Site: brandenburg
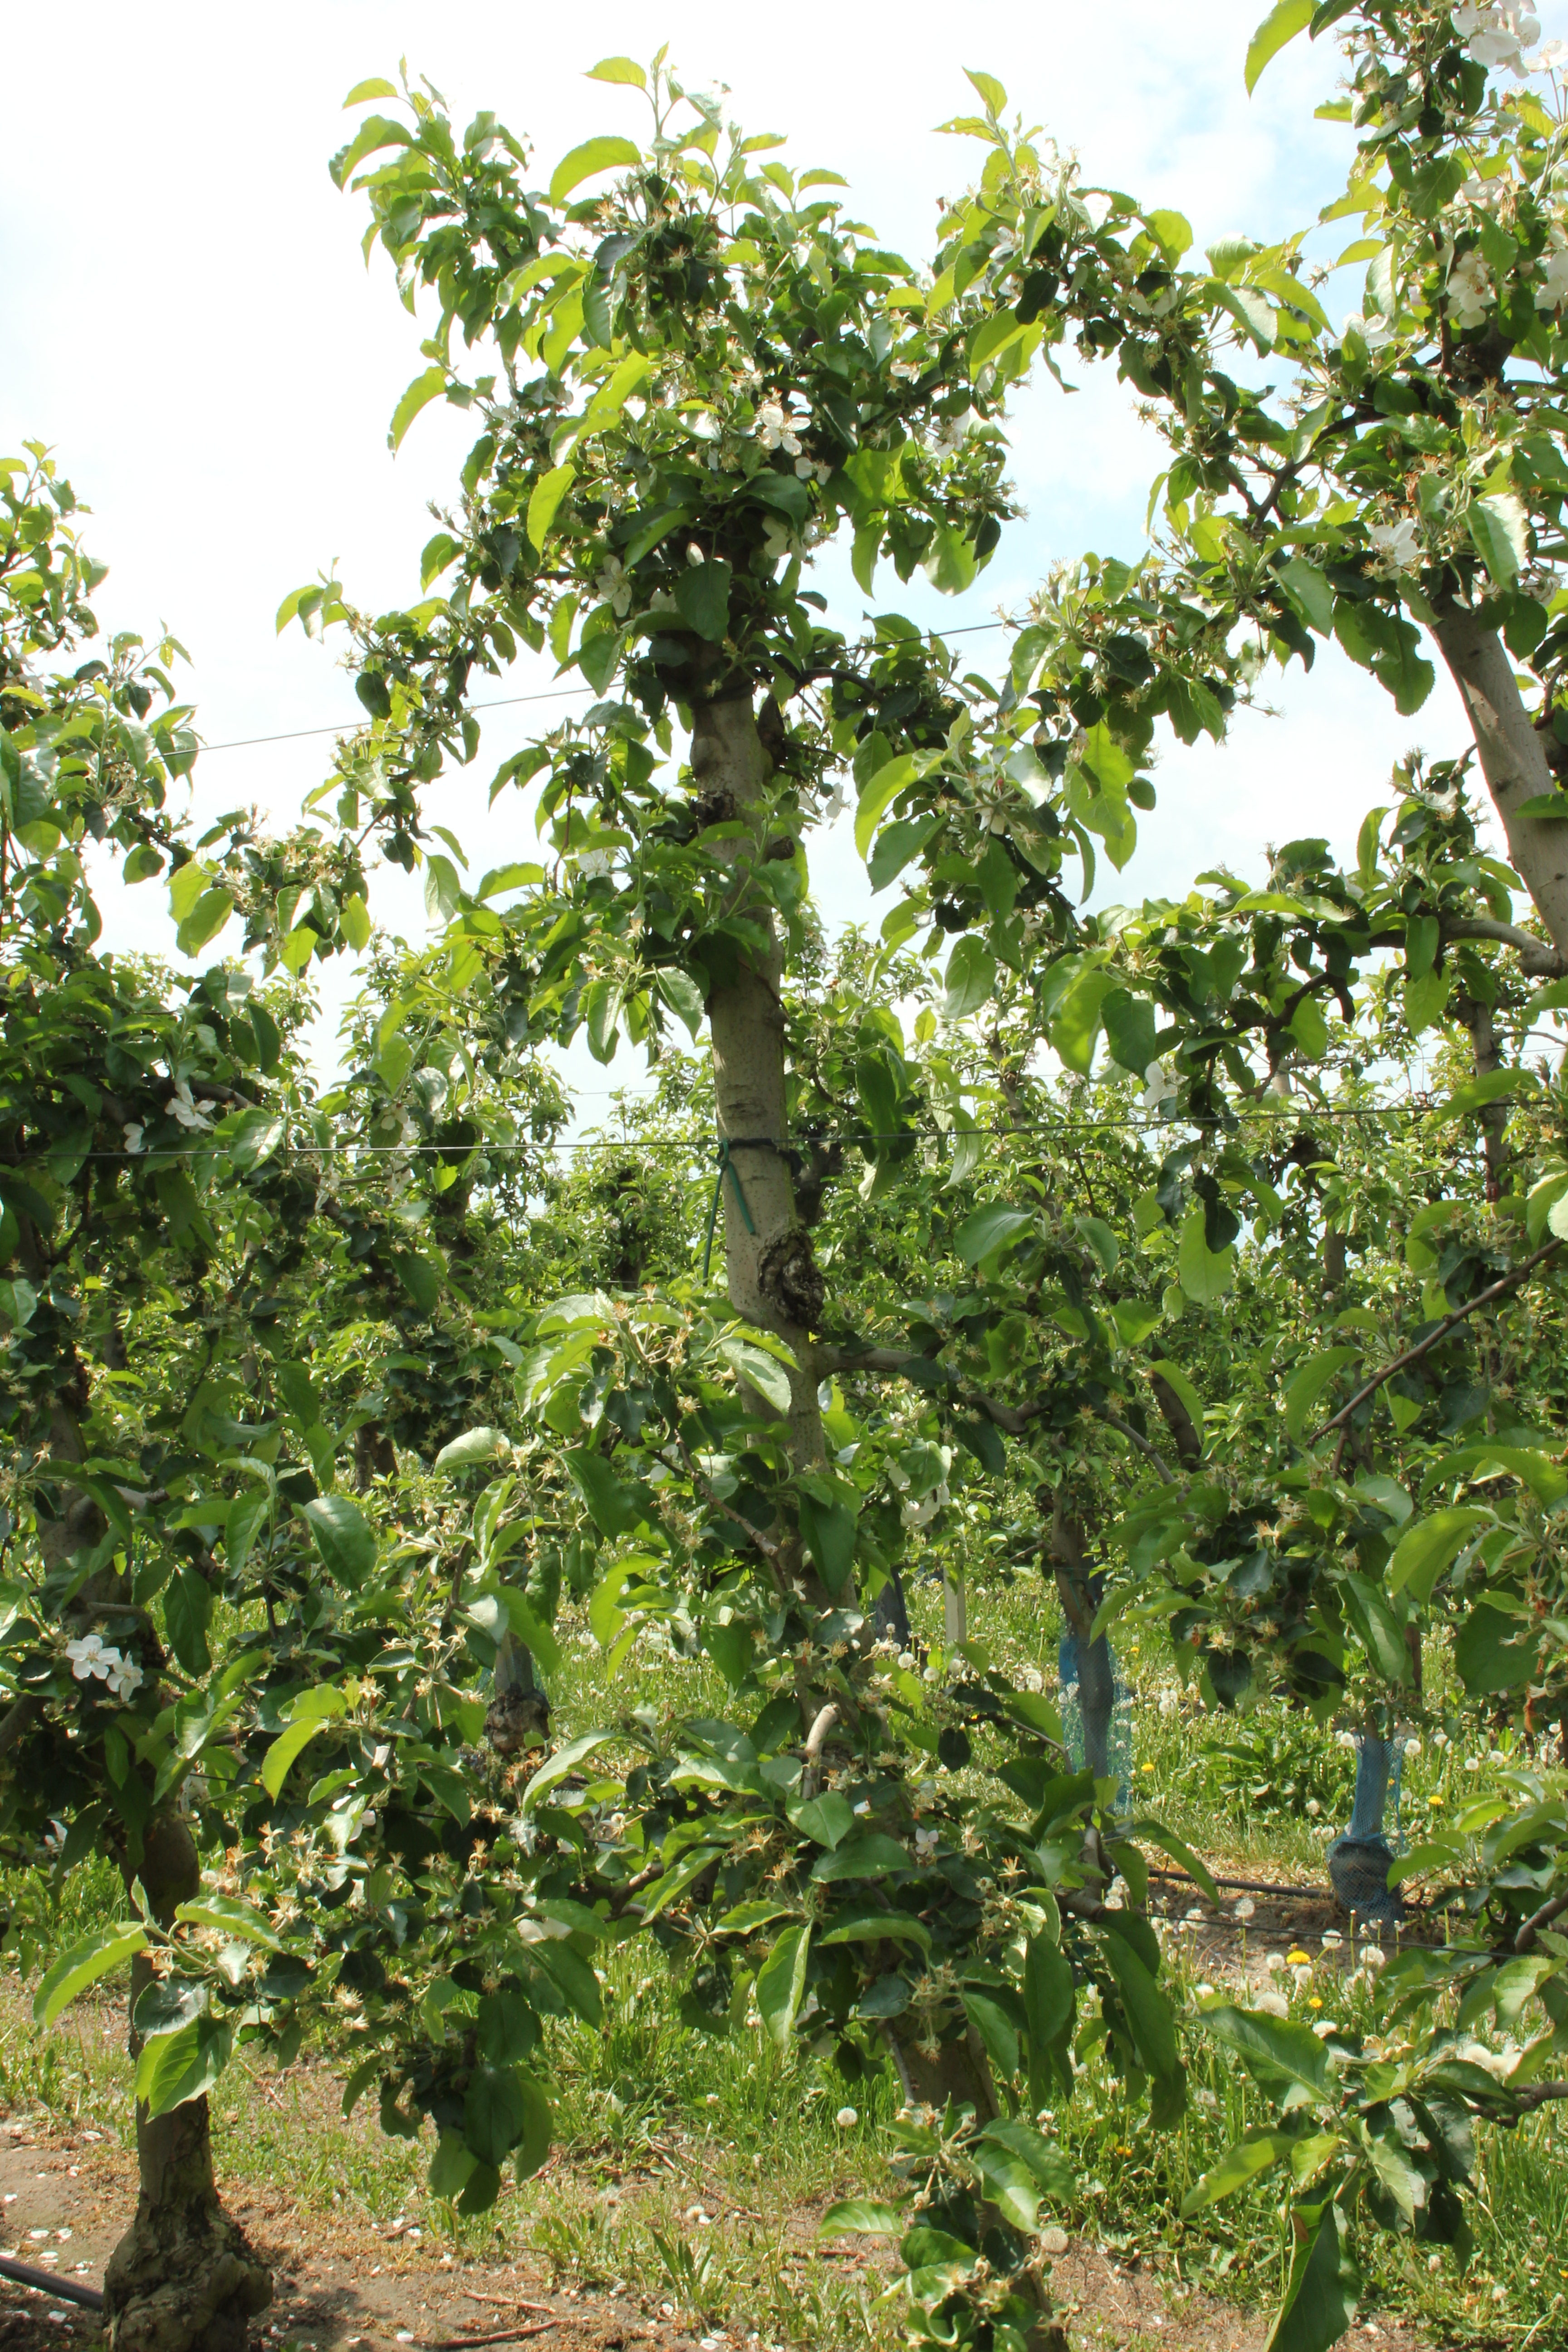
Growth stage (BBCH 67): Flowering